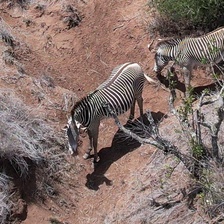
Pose orientation: left